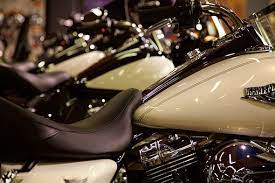
Vehicle type: Motorcycles